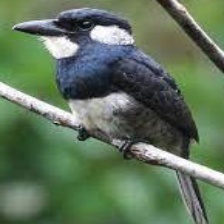
Species: BLACK BREASTED PUFFBIRD
Scientific name: NOTHARCHUS PECTORALIS